Arnold Air Force Base

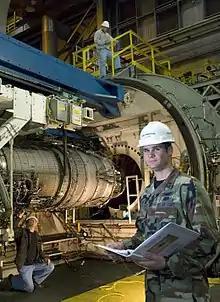
1st Lt. Josh Fredrick reviews maintenance checklists for a General Electric F101 engine at Arnold Engineering Development Center (AEDC), December 3, 2007. The engine is being used for the initial testing of a 50-50 mix of fuel produced by the Fischer–Tropsch process and traditional petroleum-based JP-8 jet fuel, a synthetic fuel mixture which is designed to reduce dependency on foreign oil.

After the war, in 1946, Camp Forrest and Northern Field were declared surplus property. Buildings were sold at auction, torn down and carted away. Water, sewage and electrical systems were sold as salvage. All that remains are roads, brick chimneys and concrete foundations. Soon after the close of the camp, the area was selected for the site of an Air Engineering Development Center.